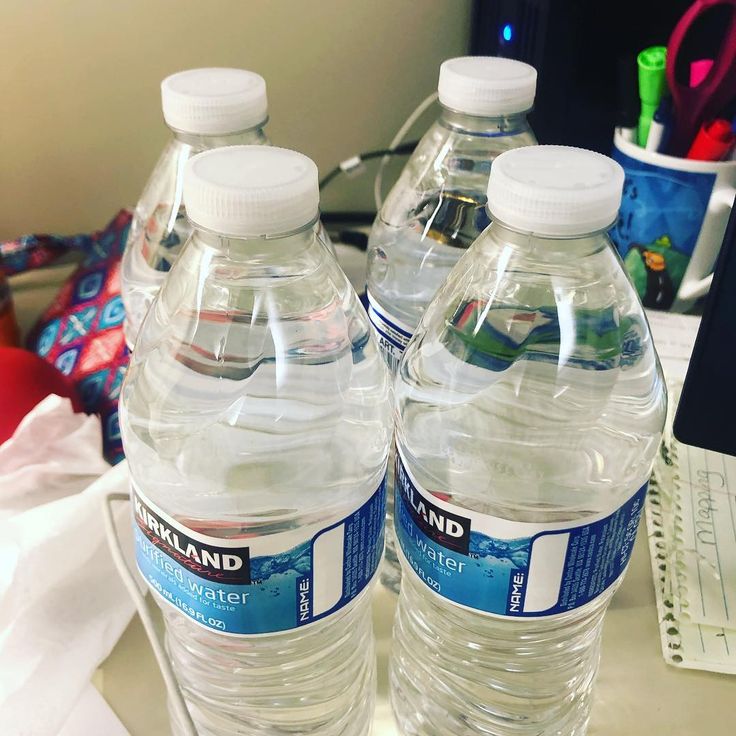
Label: plastic